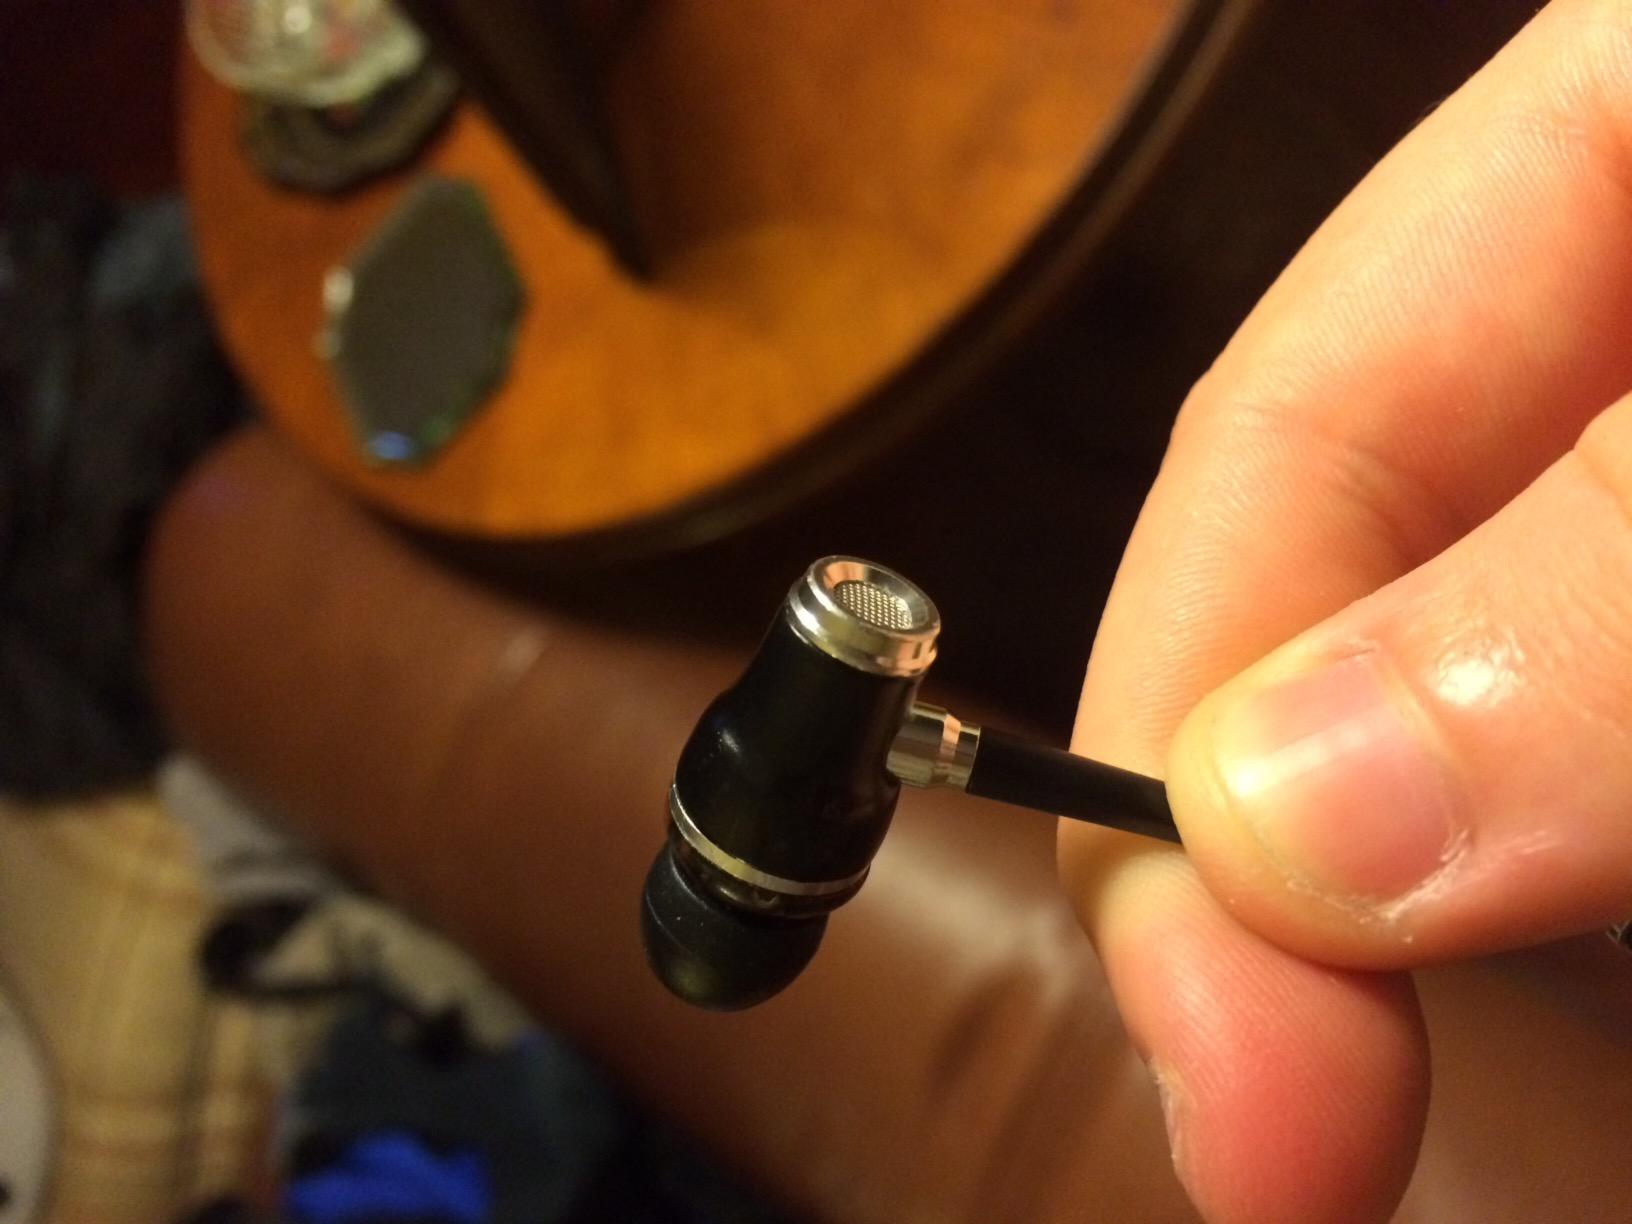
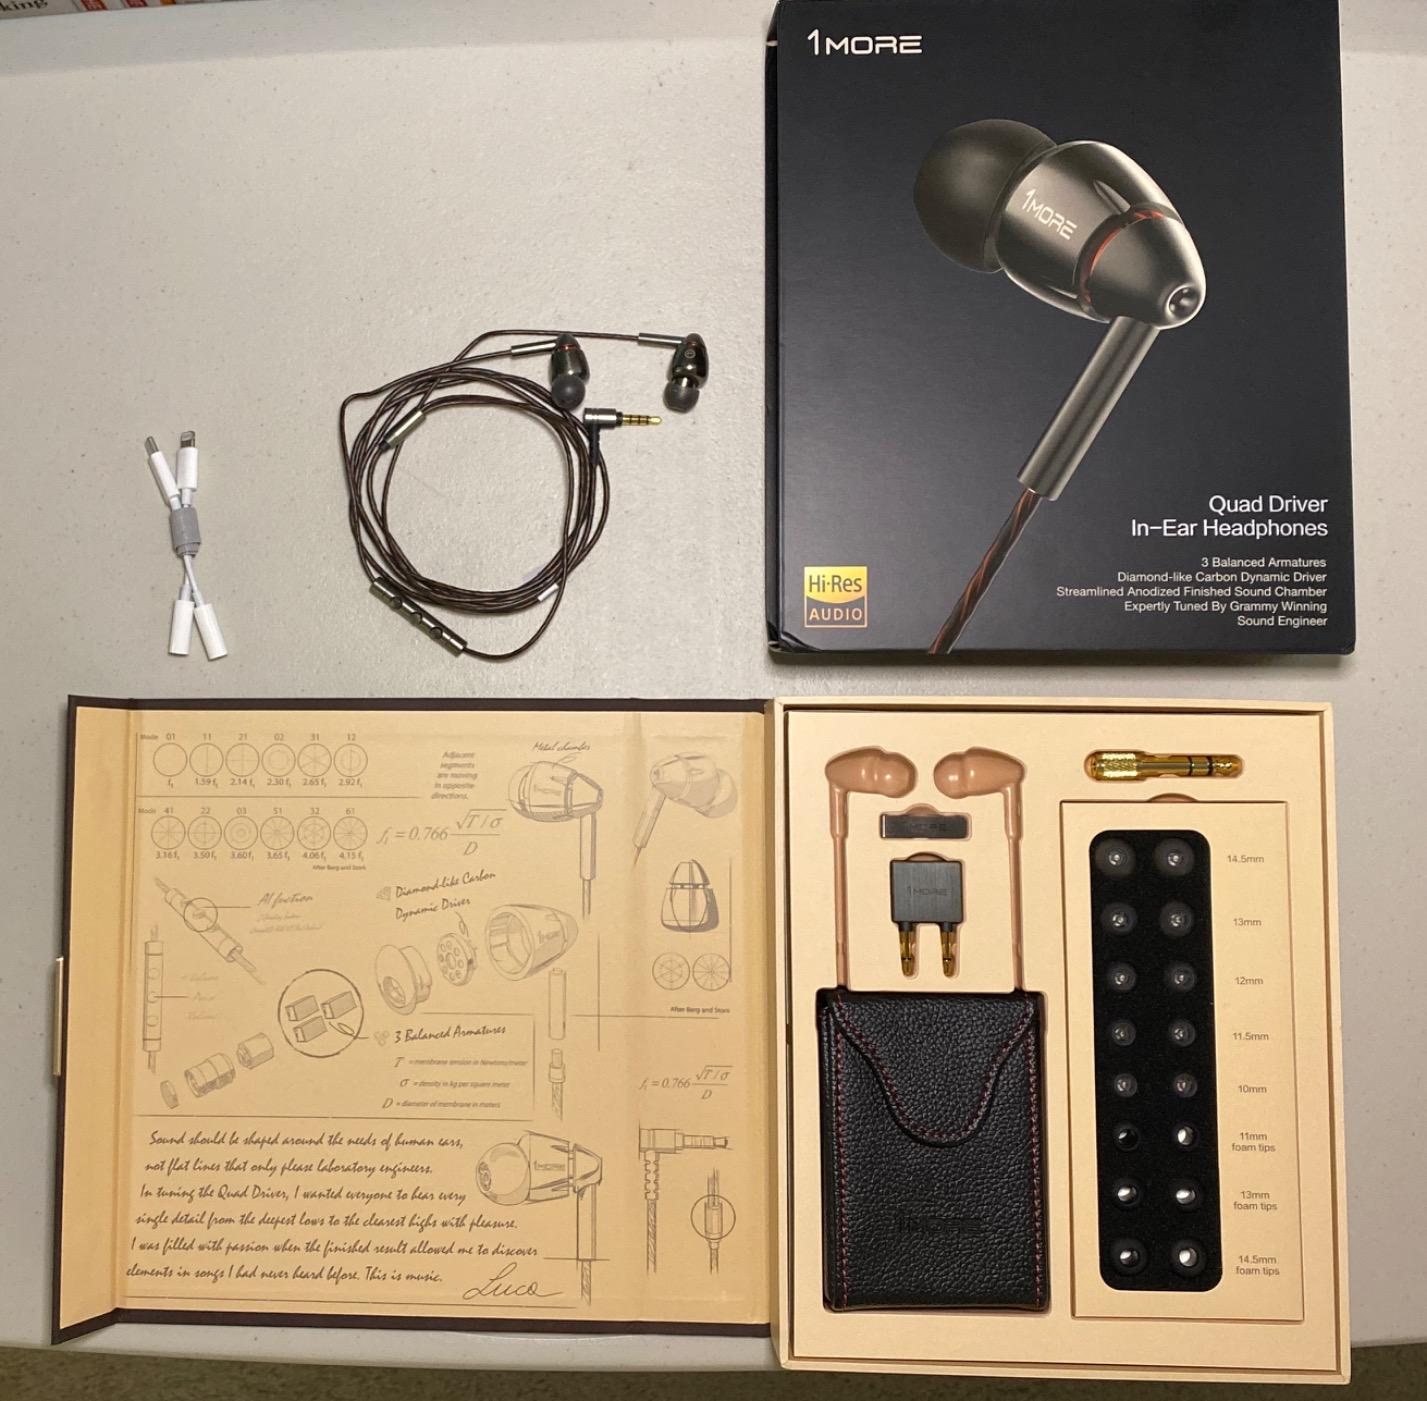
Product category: headphones
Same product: no